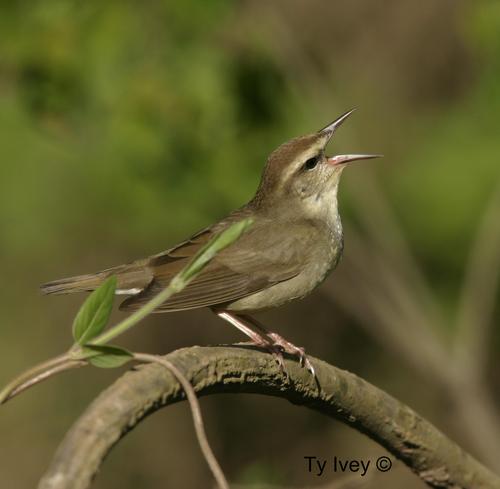
this bird is nearly all gray with a darker crown and nape.
the bird has a small black eyering and a pointy bill.
a small bird with thin and sharp beak has pale yellow throat and its body is brown all over.
a small gray and brown bird with a small sharp beakthe bird has a dark, sandy brown plumage, with a lighter belly and breast, and a thin beak.
this bird has a very pointed bill, light brown crown with white eyebrow, dark brown white side and belly.
this is a small gray bird that has a white throat and a pointed beak.
a small dark grey bird with brown wings and a thin sharp bill.
this particular bird has a belly that is gray and white
this bird has a brown body a white chin and a sharp bill.
Species: Swainson Warbler